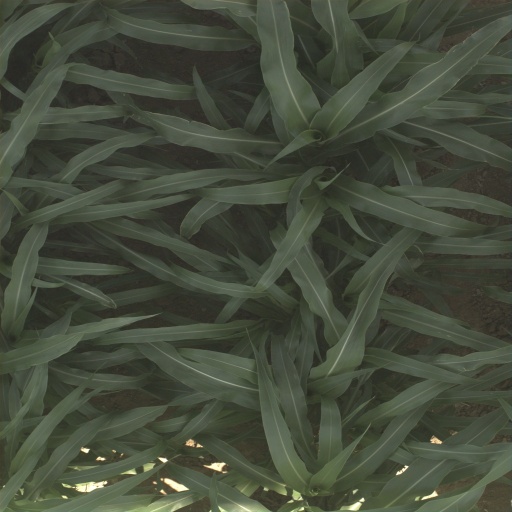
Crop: sorghum